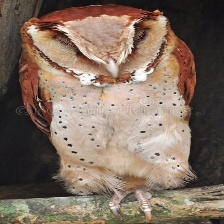
Species: ORIENTAL BAY OWL
Scientific name: PHODILUS BADIUS
ImageNet parent category: great_grey_owl